2015 Japanese motorcycle Grand Prix

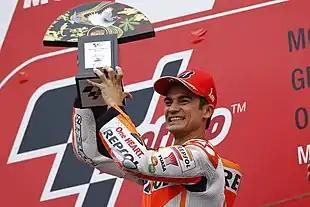
Dani Pedrosa, celebrating on the podium after winning the MotoGP race.

Due to weather conditions which caused delays in the schedule, the race distance was reduced from 23 to 15 laps.